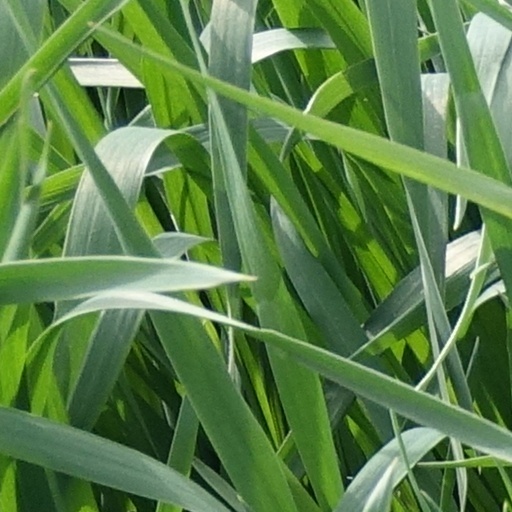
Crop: wheat